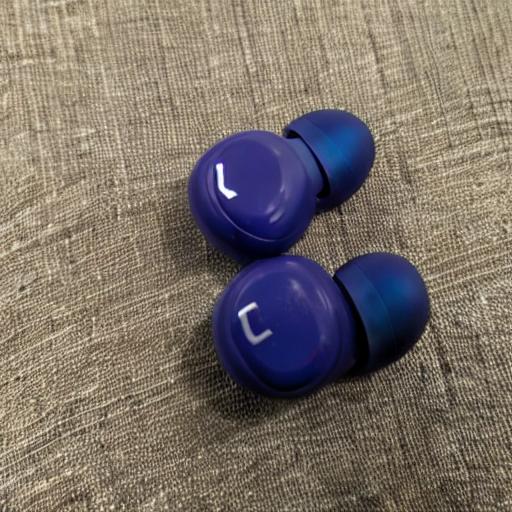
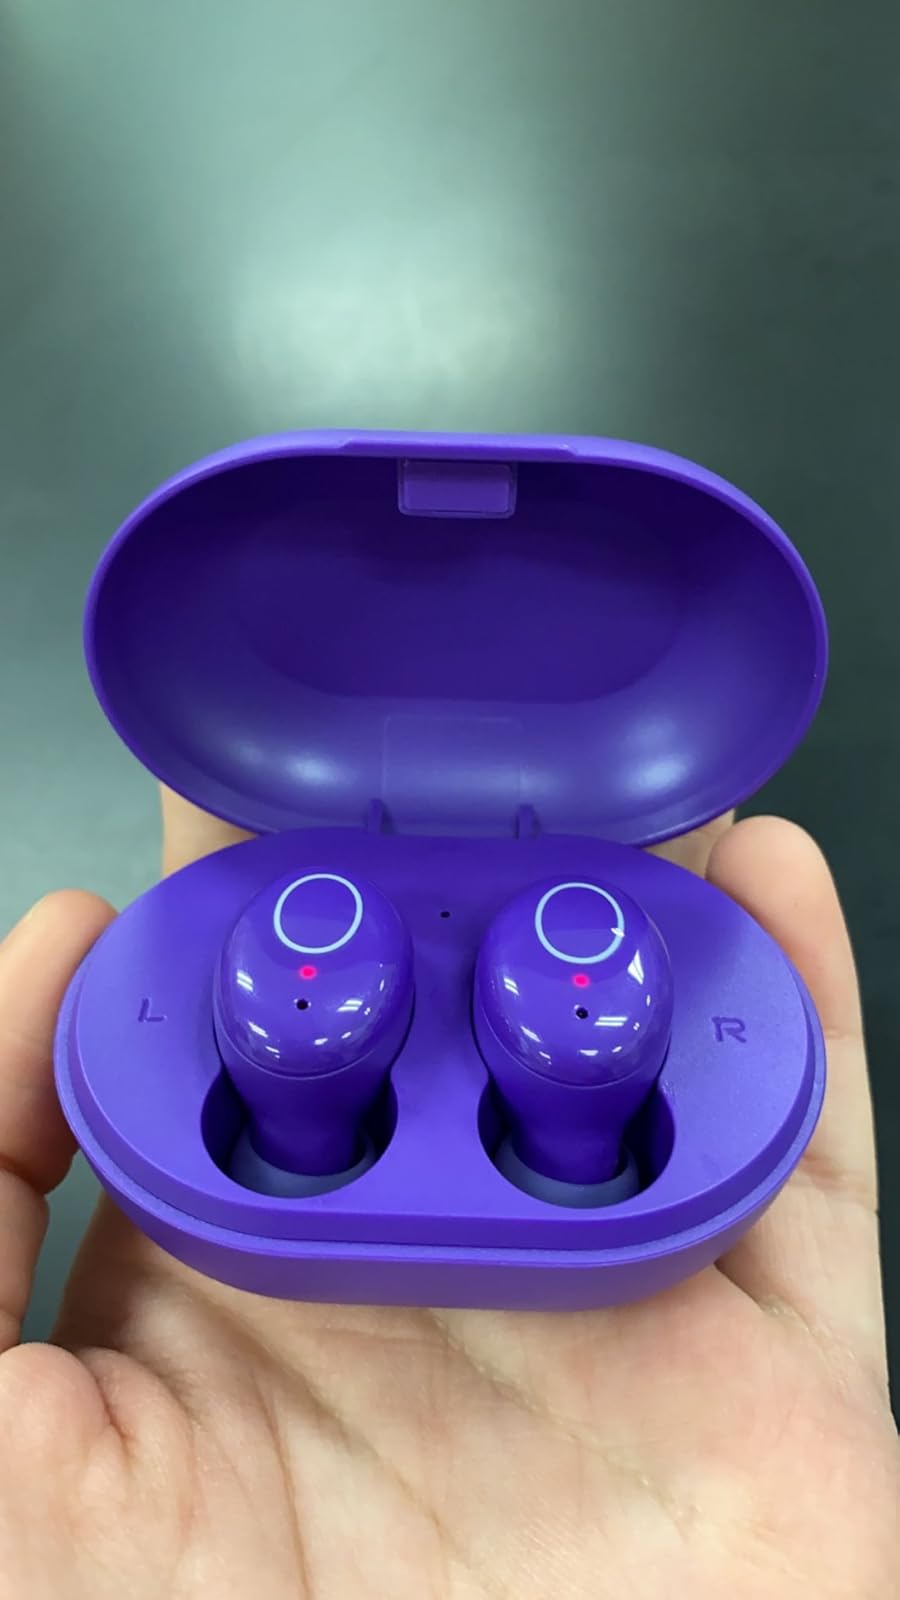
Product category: earbuds
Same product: no